Homerland

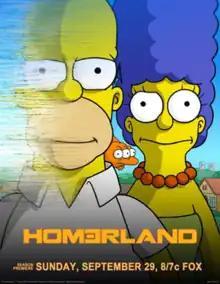
Promotional artwork of the episode which is a parody of "Homeland".

"Homerland" (styled as "HOMƎRLAND") is the first episode of the twenty-fifth season of the American animated television series "The Simpsons" and the 531st episode of the series overall. It originally aired on the Fox network in the United States on September 29, 2013. It was written by Stephanie Gillis and directed by Bob Anderson.